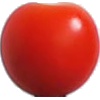
Label: Tomato Cherry Red 1